TMEM267

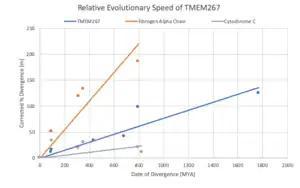
TMEM267 Evolutionary Graph

The protein was identified as a member of a large group of proteins that comprise a filter in mammalian cells which allow selective passage of proteins in and out of the cilium, regulating the contents. TMEM267 was one of ten genes selected using the two-sample t-test and Wilcoxon Mann-Whitney analysis of training data on atopic dermatitis (a skin disease characterized by areas of severe itching, redness, scaling, and loss of the surface of the skin), as a gene that provided the most information about the separation between the control and experimental groups. TMEM267 is mentioned in articles pertaining to the down-regulation of two miRNAs, one of which is involved in regulating a wide variety of cellular functions, such as proliferation, apoptosis, migration, and differentiation, all of which are vital for the normal development of heart cells.